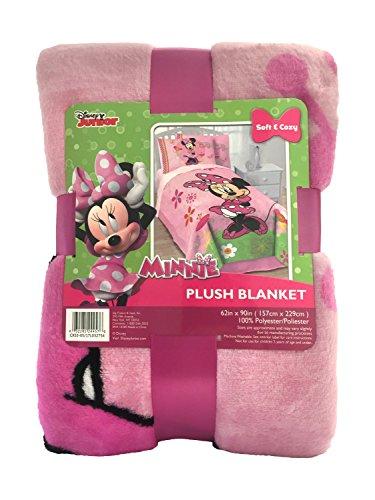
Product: Disney Minnie Mouse Bowtique 'Garden Party' Fleece 62" x 90" Twin Blanket
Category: Home & Kitchen | Bedding | Kids' Bedding | Blankets & Throws
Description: Throw blanket fits twin size beds and measures 62" x 90".
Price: $29.61
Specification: ProductDimensions:90x1x62inches|ItemWeight:2.1pounds|ShippingWeight:2.2pounds(Viewshippingratesandpolicies)|Manufacturer:JayFrancoandSons,Inc.|ASIN:B00JS7KAAG|Itemmodelnumber:JF24457TRUCD